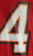
Number: 4